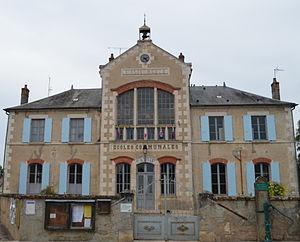
Mairie de Surgy
Surgy est une commune française située dans le département de la Nièvre, en région Bourgogne-Franche-Comté.